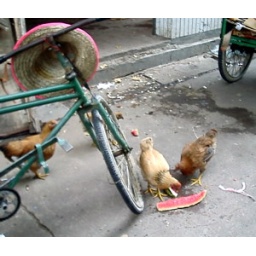
chicken eating watermelon near Shenzhen